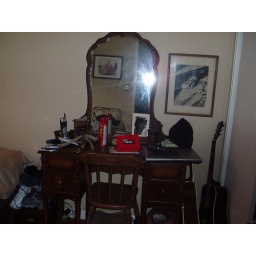
desk in bedroom